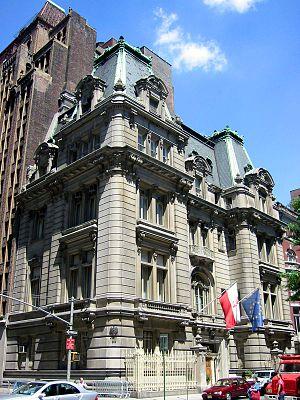
La Joseph Raphael De Lamar House est un manoir situé au 233 Madison Avenue à l'angle de la 37e rue dans le quartier Murray Hill de Manhattan, à New York. Il a été construit en 1902-05 par Gilbert et a été conçu dans le style Beaux-Arts. Le manoir De Lamar a marqué un changement radical par rapport au style traditionnel de Gilbert de l'architecture gothique française et était plutôt un style Beaux-Arts sévère, lourd de pierres rustiques, de balcons et d'un toit mansardé colossal. Le manoir est le plus grand de Murray Hill et l'un des plus spectaculaires de la ville; les intérieurs sont aussi somptueux que l'extérieur.